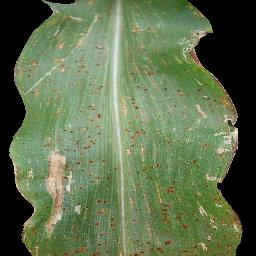
Label: Corn_(Maize)___Common_Rust